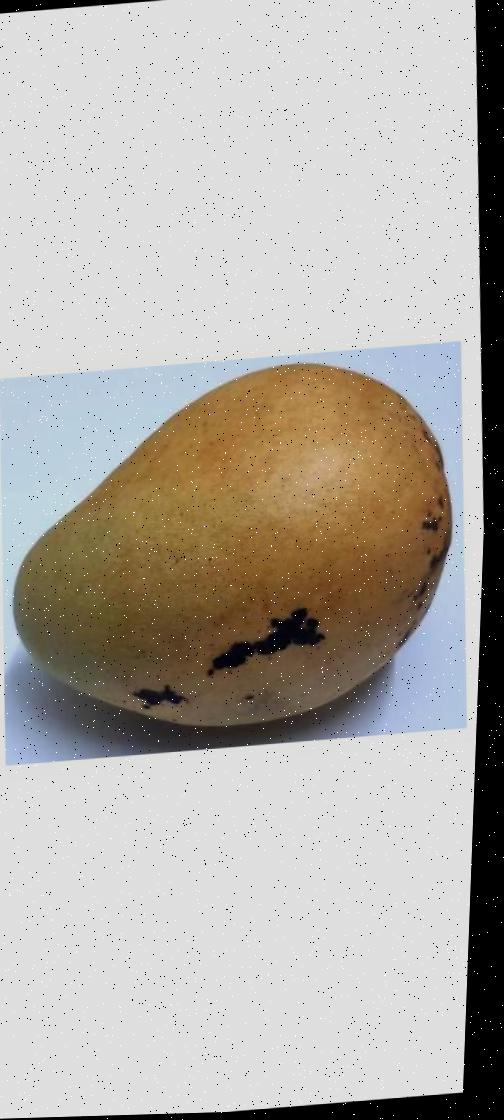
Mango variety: Bari-11